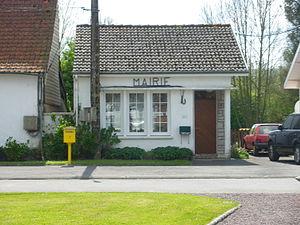
Vue de la mairie de Raye-sur-Authie.
Raye-sur-Authie est une commune française située dans le département du Pas-de-Calais en région Hauts-de-France.